Quasar (character)

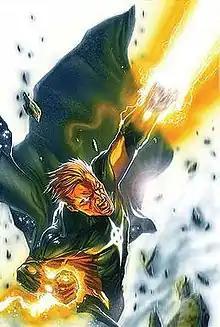
Quantum Bands used in the promotional art for "Annihilation: Nova" #3 (August 2006), by Gabriele Dell'Otto

The Quasars' powers are derived from the pair of Quantum Bands fused to the bearer's wrists (or more specifically, from the seven gems on each of the bands). The bands are permanently affixed to the wrists; while he or she can make light bend around them so they appear to be invisible, they are still tangible. They are linked to their wearer's nervous system and grant tremendous powers of energy manipulation, apparently working the same for each bearer. Composed of unknown materials, the bands were originally created by Eon to be worn by his designated Protector of the Universe. At some point they were left in a weapons depot by the alien Kree, where they were discovered by the Uranian Eternals and brought to Earth by the deluded Crusader, who believed himself to be the 1950s Marvel Boy.